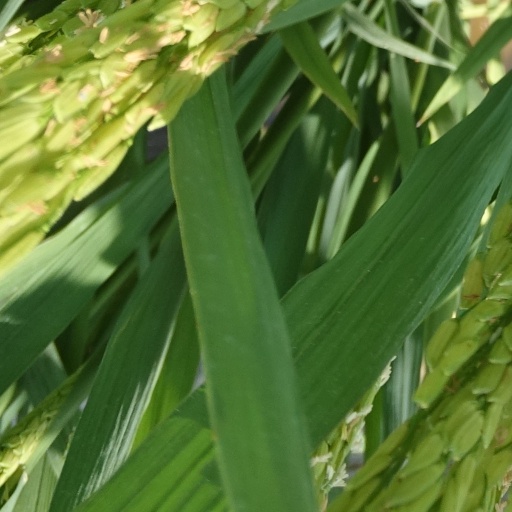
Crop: rice